Johnny Cecotto

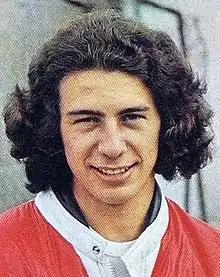
Cecotto in 1978

Johnny Alberto Cecotto Persello (born 25 January 1956), better known as Johnny Cecotto, is a Venezuelan former professional Grand Prix motorcycle racer and auto racer. He rose to prominence as a teenage prodigy in 1975 when he became the youngest motorcycle road racing world champion at the age of 19. Despite the auspicious beginning to his motorcycle racing career, he suffered numerous injuries and mechanical problems which curtailed his success in motorcycle Grand Prix racing.